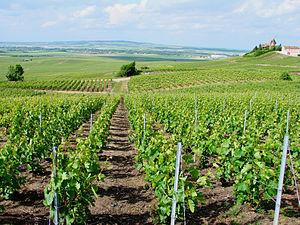
Le département de la Marne est un département français, qui doit son nom à la Marne, rivière qui l'arrose. Il fait partie de la région Grand Est et de la Champagne historique. L'Insee et la Poste lui attribuent le code 51. Sa préfecture est Châlons-en-Champagne et sa plus grande ville est Reims.
Le parc naturel régional de la Montagne de Reims est un parc naturel régional français situé dans l'Ouest du département de la Marne, en région Grand Est, dans le quart Nord-Est de la France. Datant de 1976, il est le second parc naturel créé au sein de la région Champagne-Ardenne, après celui de la forêt d'Orient.